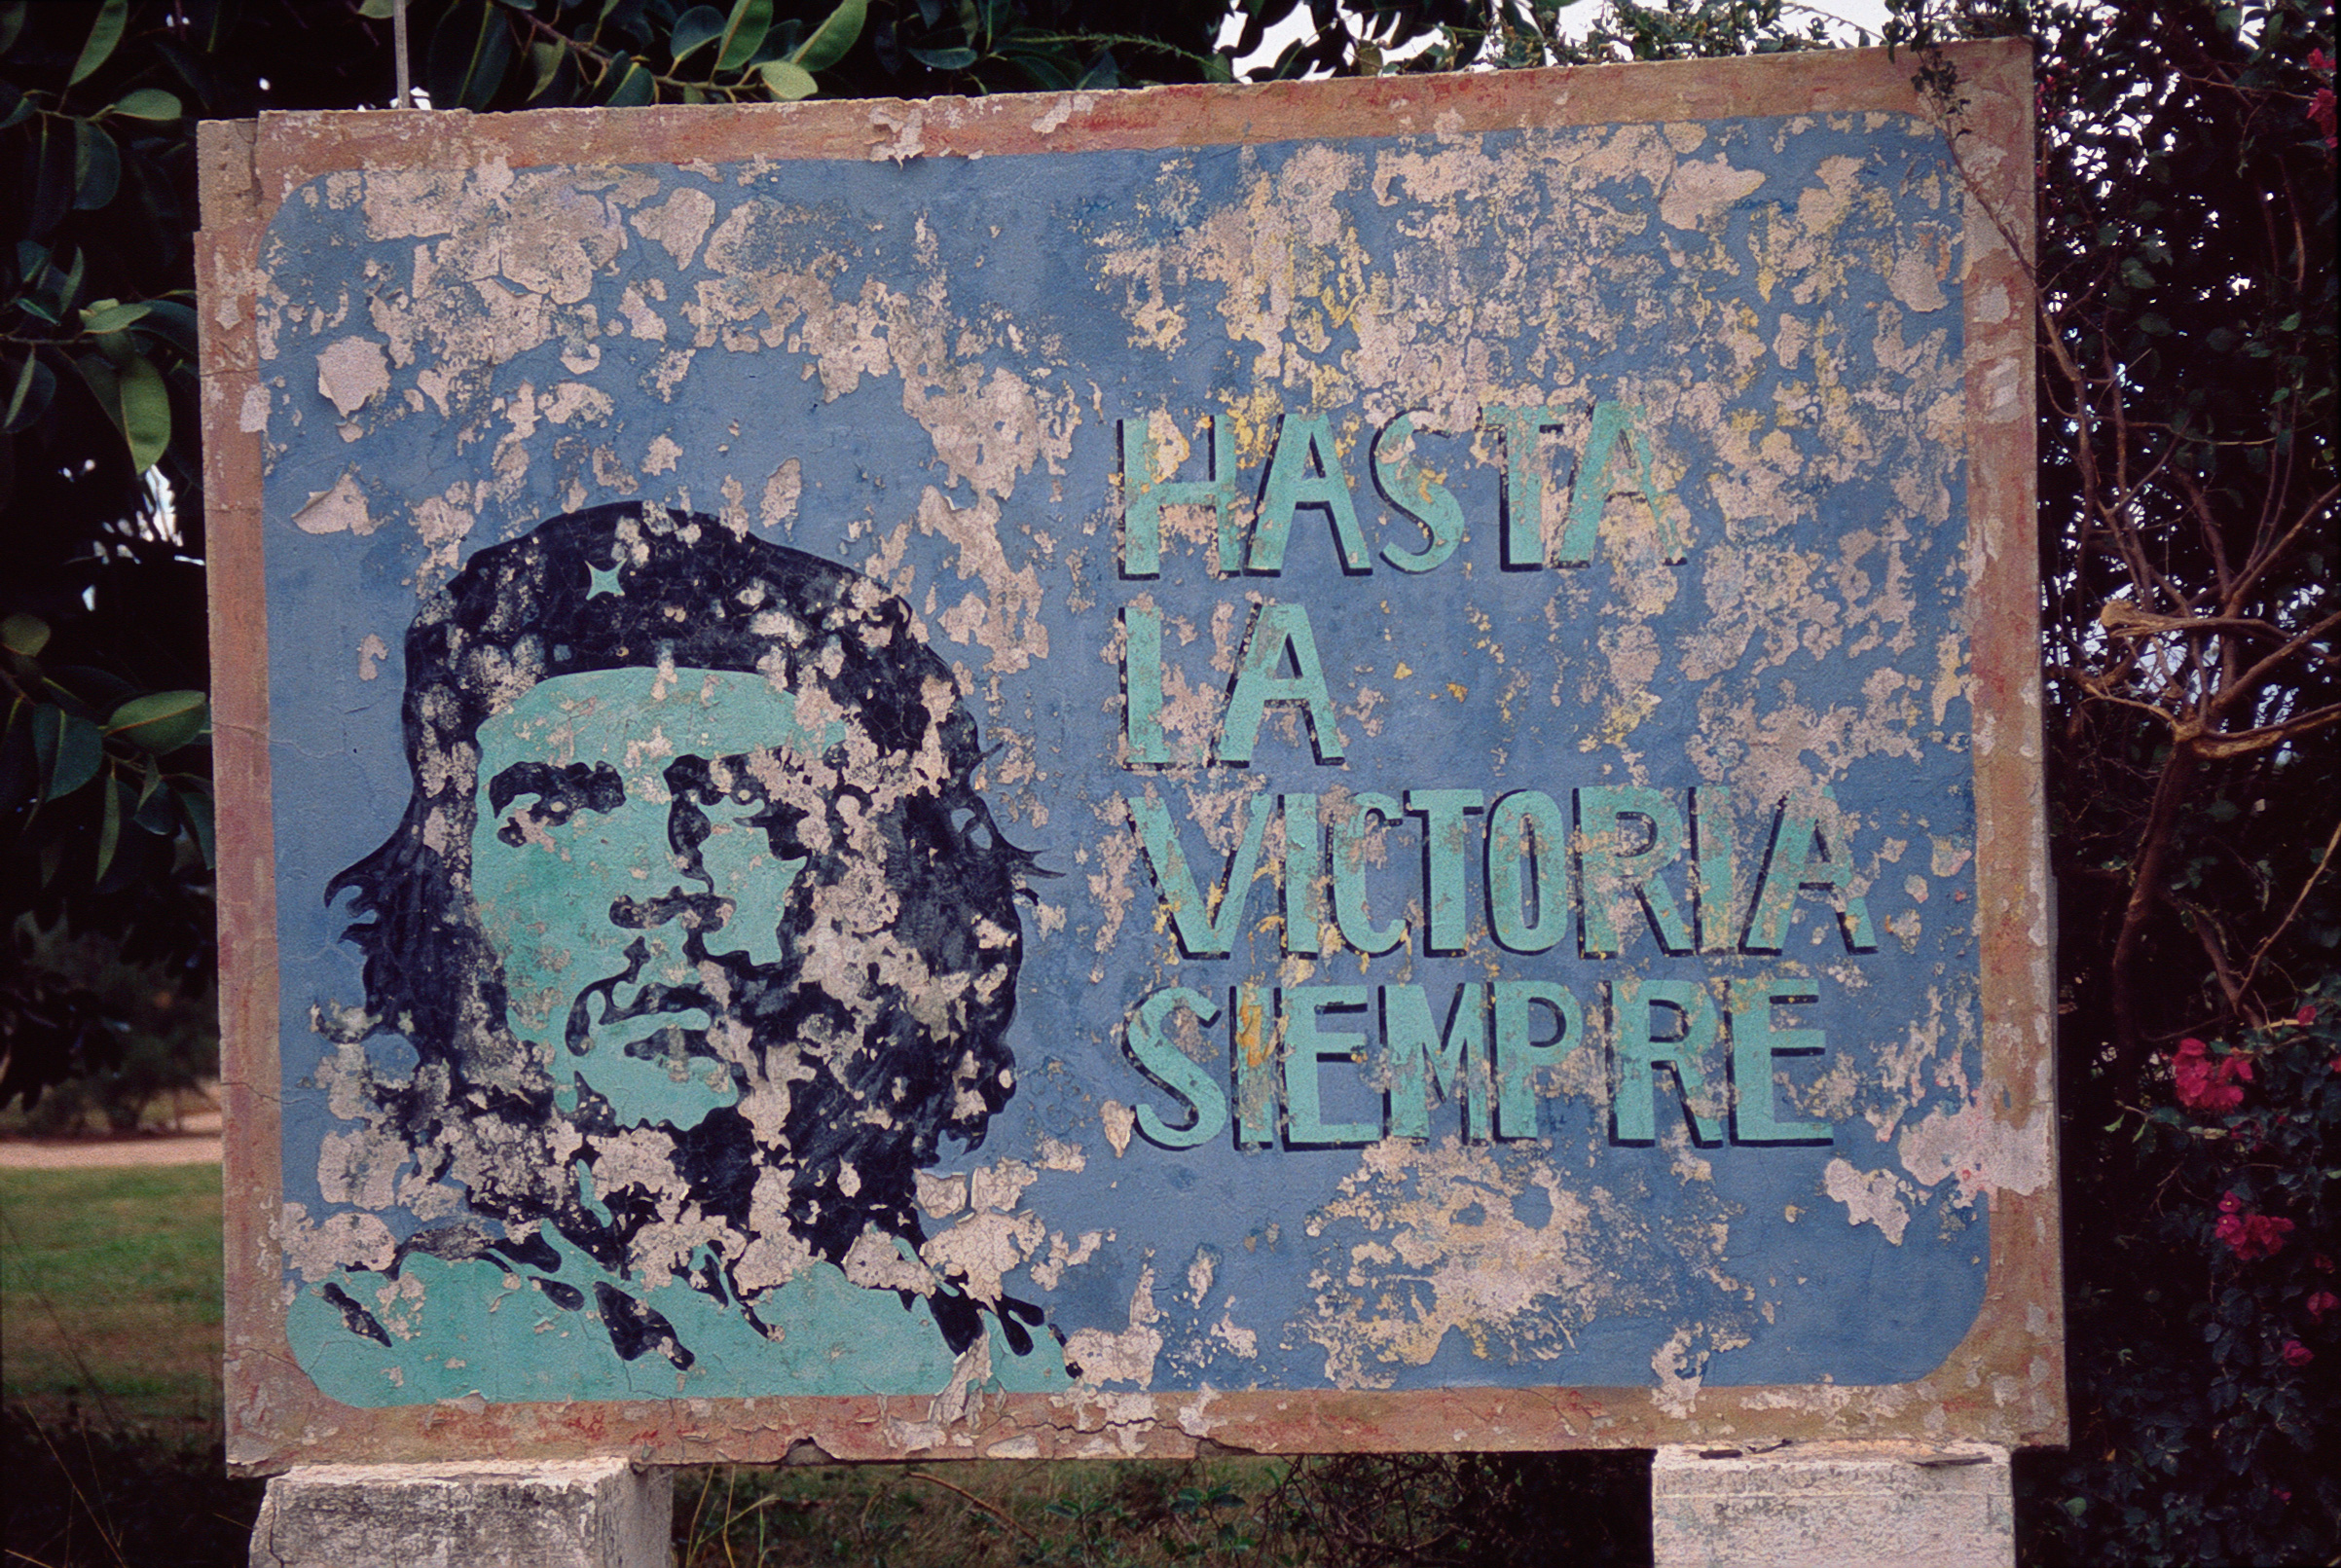
cuba, politics, revolution, che guevara, victory, lost, deserted, sign, hope, blue, text, wall, tree, leaf, art, font, design, street art, pattern, signage, plant, acrylic paint, painting, paint, world, mural